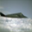
Label: airplane